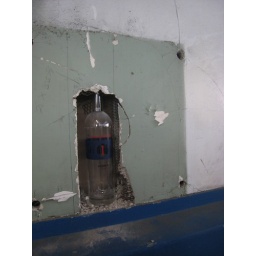
bottle in wall